Roger Bacon

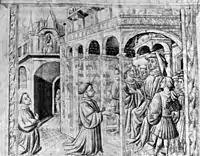
A manuscript illustration of Bacon presenting one of his works to the chancellor of the University of Paris

In 1256 or 1257, he became a friar in the Franciscan Order in either Paris or Oxford, following the example of scholarly English Franciscans such as Grosseteste and Marsh. After 1260, Bacon's activities were restricted by a statute prohibiting the friars of his order from publishing books or pamphlets without prior approval. He was likely kept at constant menial tasks to limit his time for contemplation and came to view his treatment as an enforced absence from scholarly life.